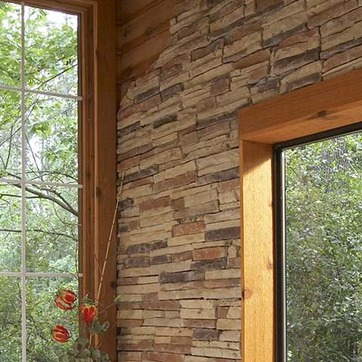
Material: stone